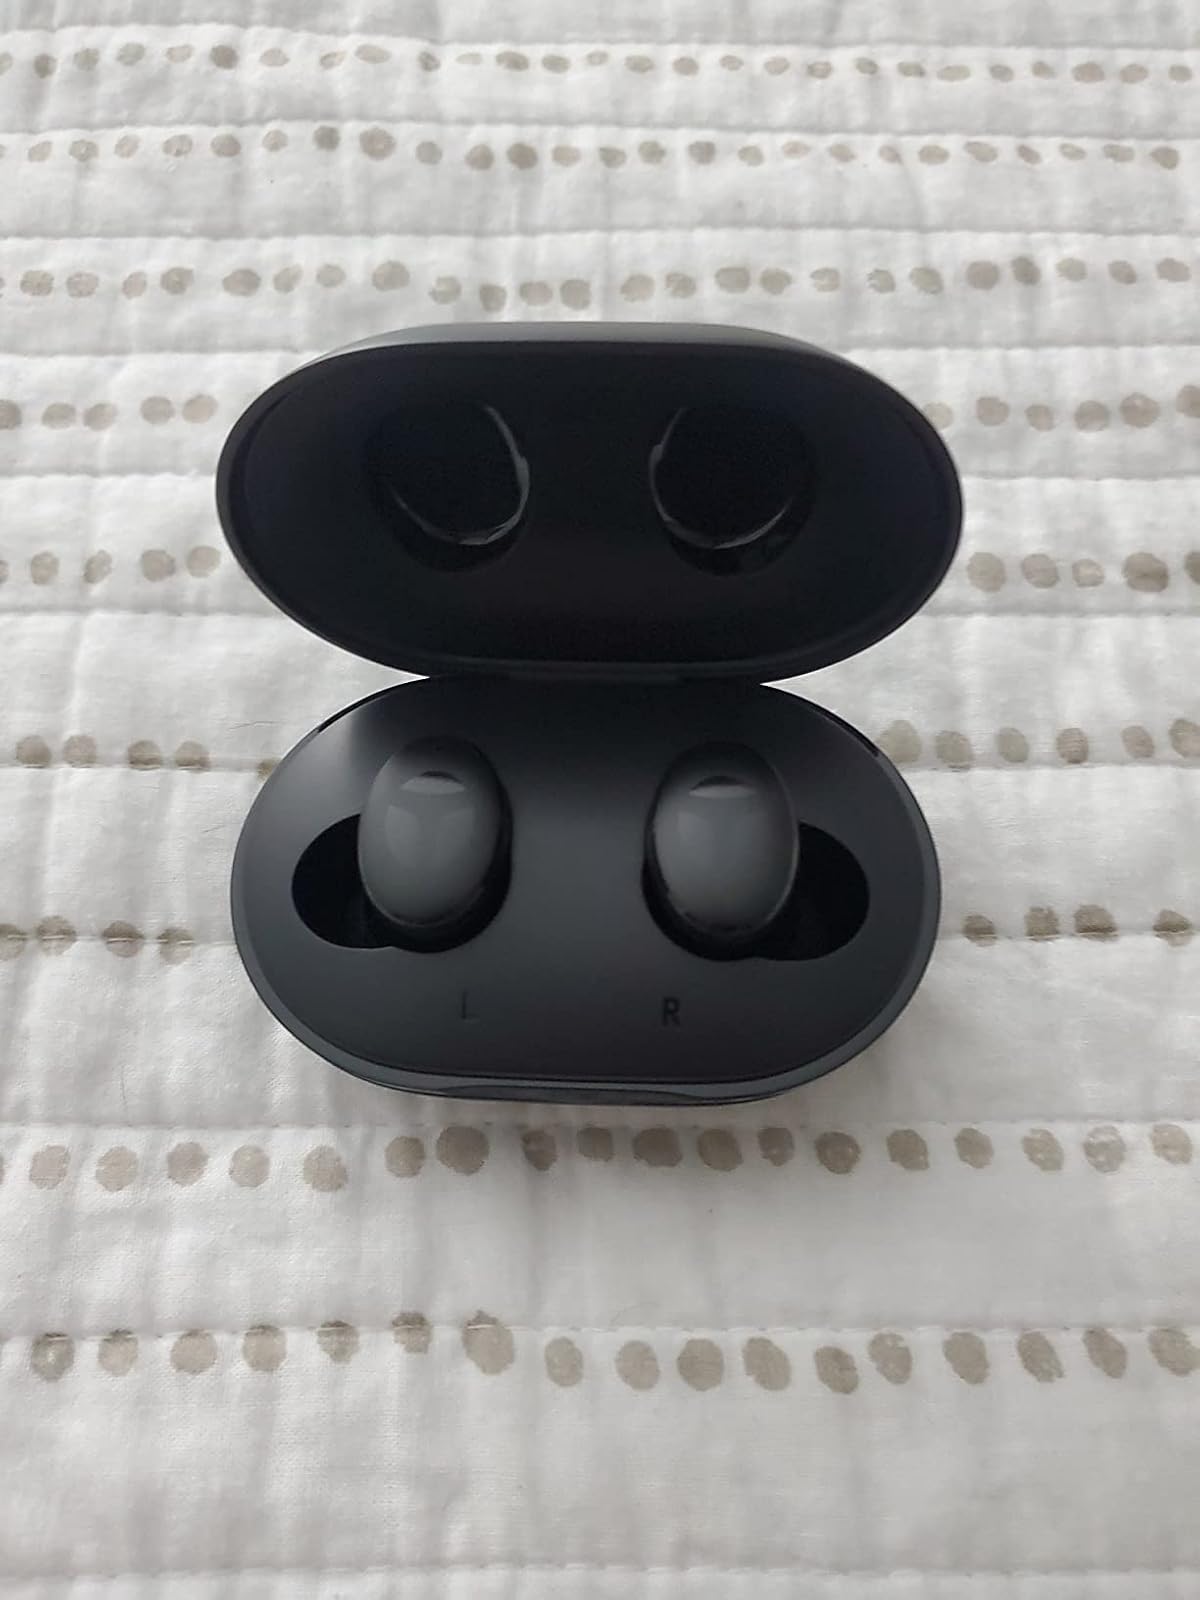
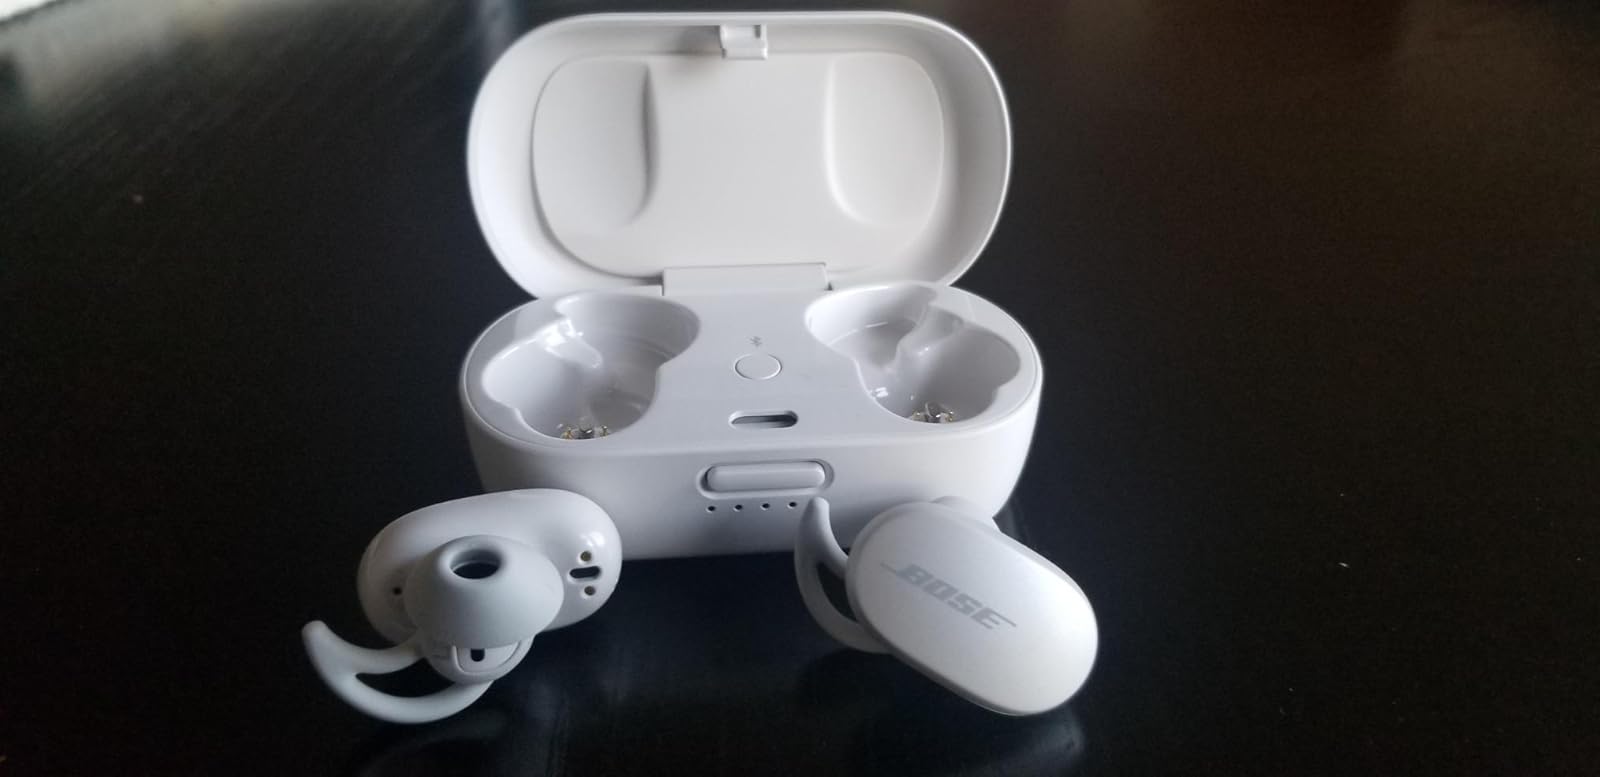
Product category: earbuds
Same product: no